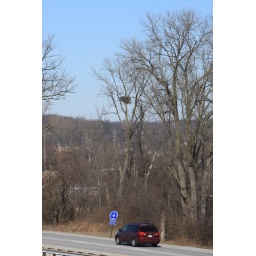
Abandoned eagles nest above the highway across from Melvin Price (and up the road a bit).